Avian metaavulavirus 2

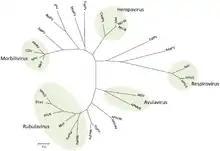
Avian paramyxoviruses fall under the genus "Avulavirus", along with Newcastle disease in the family "Paramyxoviridae."

Paramyxoviruses only encode one RNA polymerase and it is believed that replication takes place in the cytoplasm of the cell, with no involvement or entry into the host cell nucleus. Little is understood as to how the polymerase assists in both viral replication and transcription and how these processes can be regulated. The encoded polymerase consists of two proteins, a large subunit responsible for RNA synthesis and capping, and the encoded protein phosphoprotein (P) which acts as a cofactor. As described, the viral genome includes intergenic regions between the viral genes with specific start and stop signals. The polymerase recognizes these cis-acting elements within the viral genome and initiates transcription. Transcription first begins at the 3' end of the genome at a 40-55 nucleotide long promoter region. The polymerase produces subgenomic RNAs by transcribing each gene, releasing the produced RNA and then locating the next gene for transcription by the cis-acting elements present in the genome. The signal at which the polymerase releases the transcribed RNA of a single gene is believed to contain a Poly U tract, leading to the capping of a poly(A) tail to the transcribed RNA. In contrast to producing viral mRNA for viral protein synthesis, when replicating the viral genome, the polymerase does not start and stop at the indicated cis-acting elements between each gene. Instead, the polymerase elongates the RNA along the entire length of the genome. Described above is one model for the hypothesized viral replication and protein production of paramyxoviruses, however, other models exist that suggest the polymerase initiates replication and transcription at different areas in the genome.